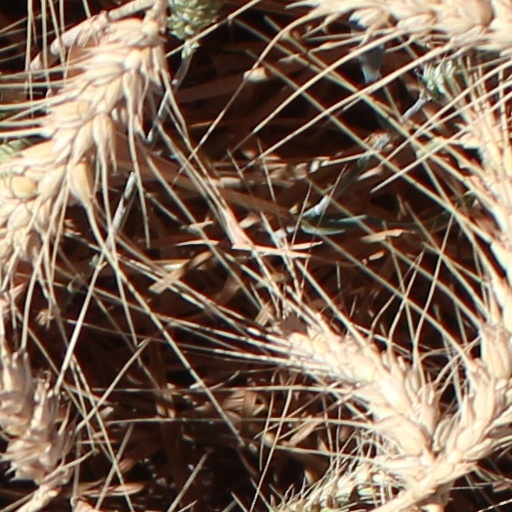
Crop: wheat